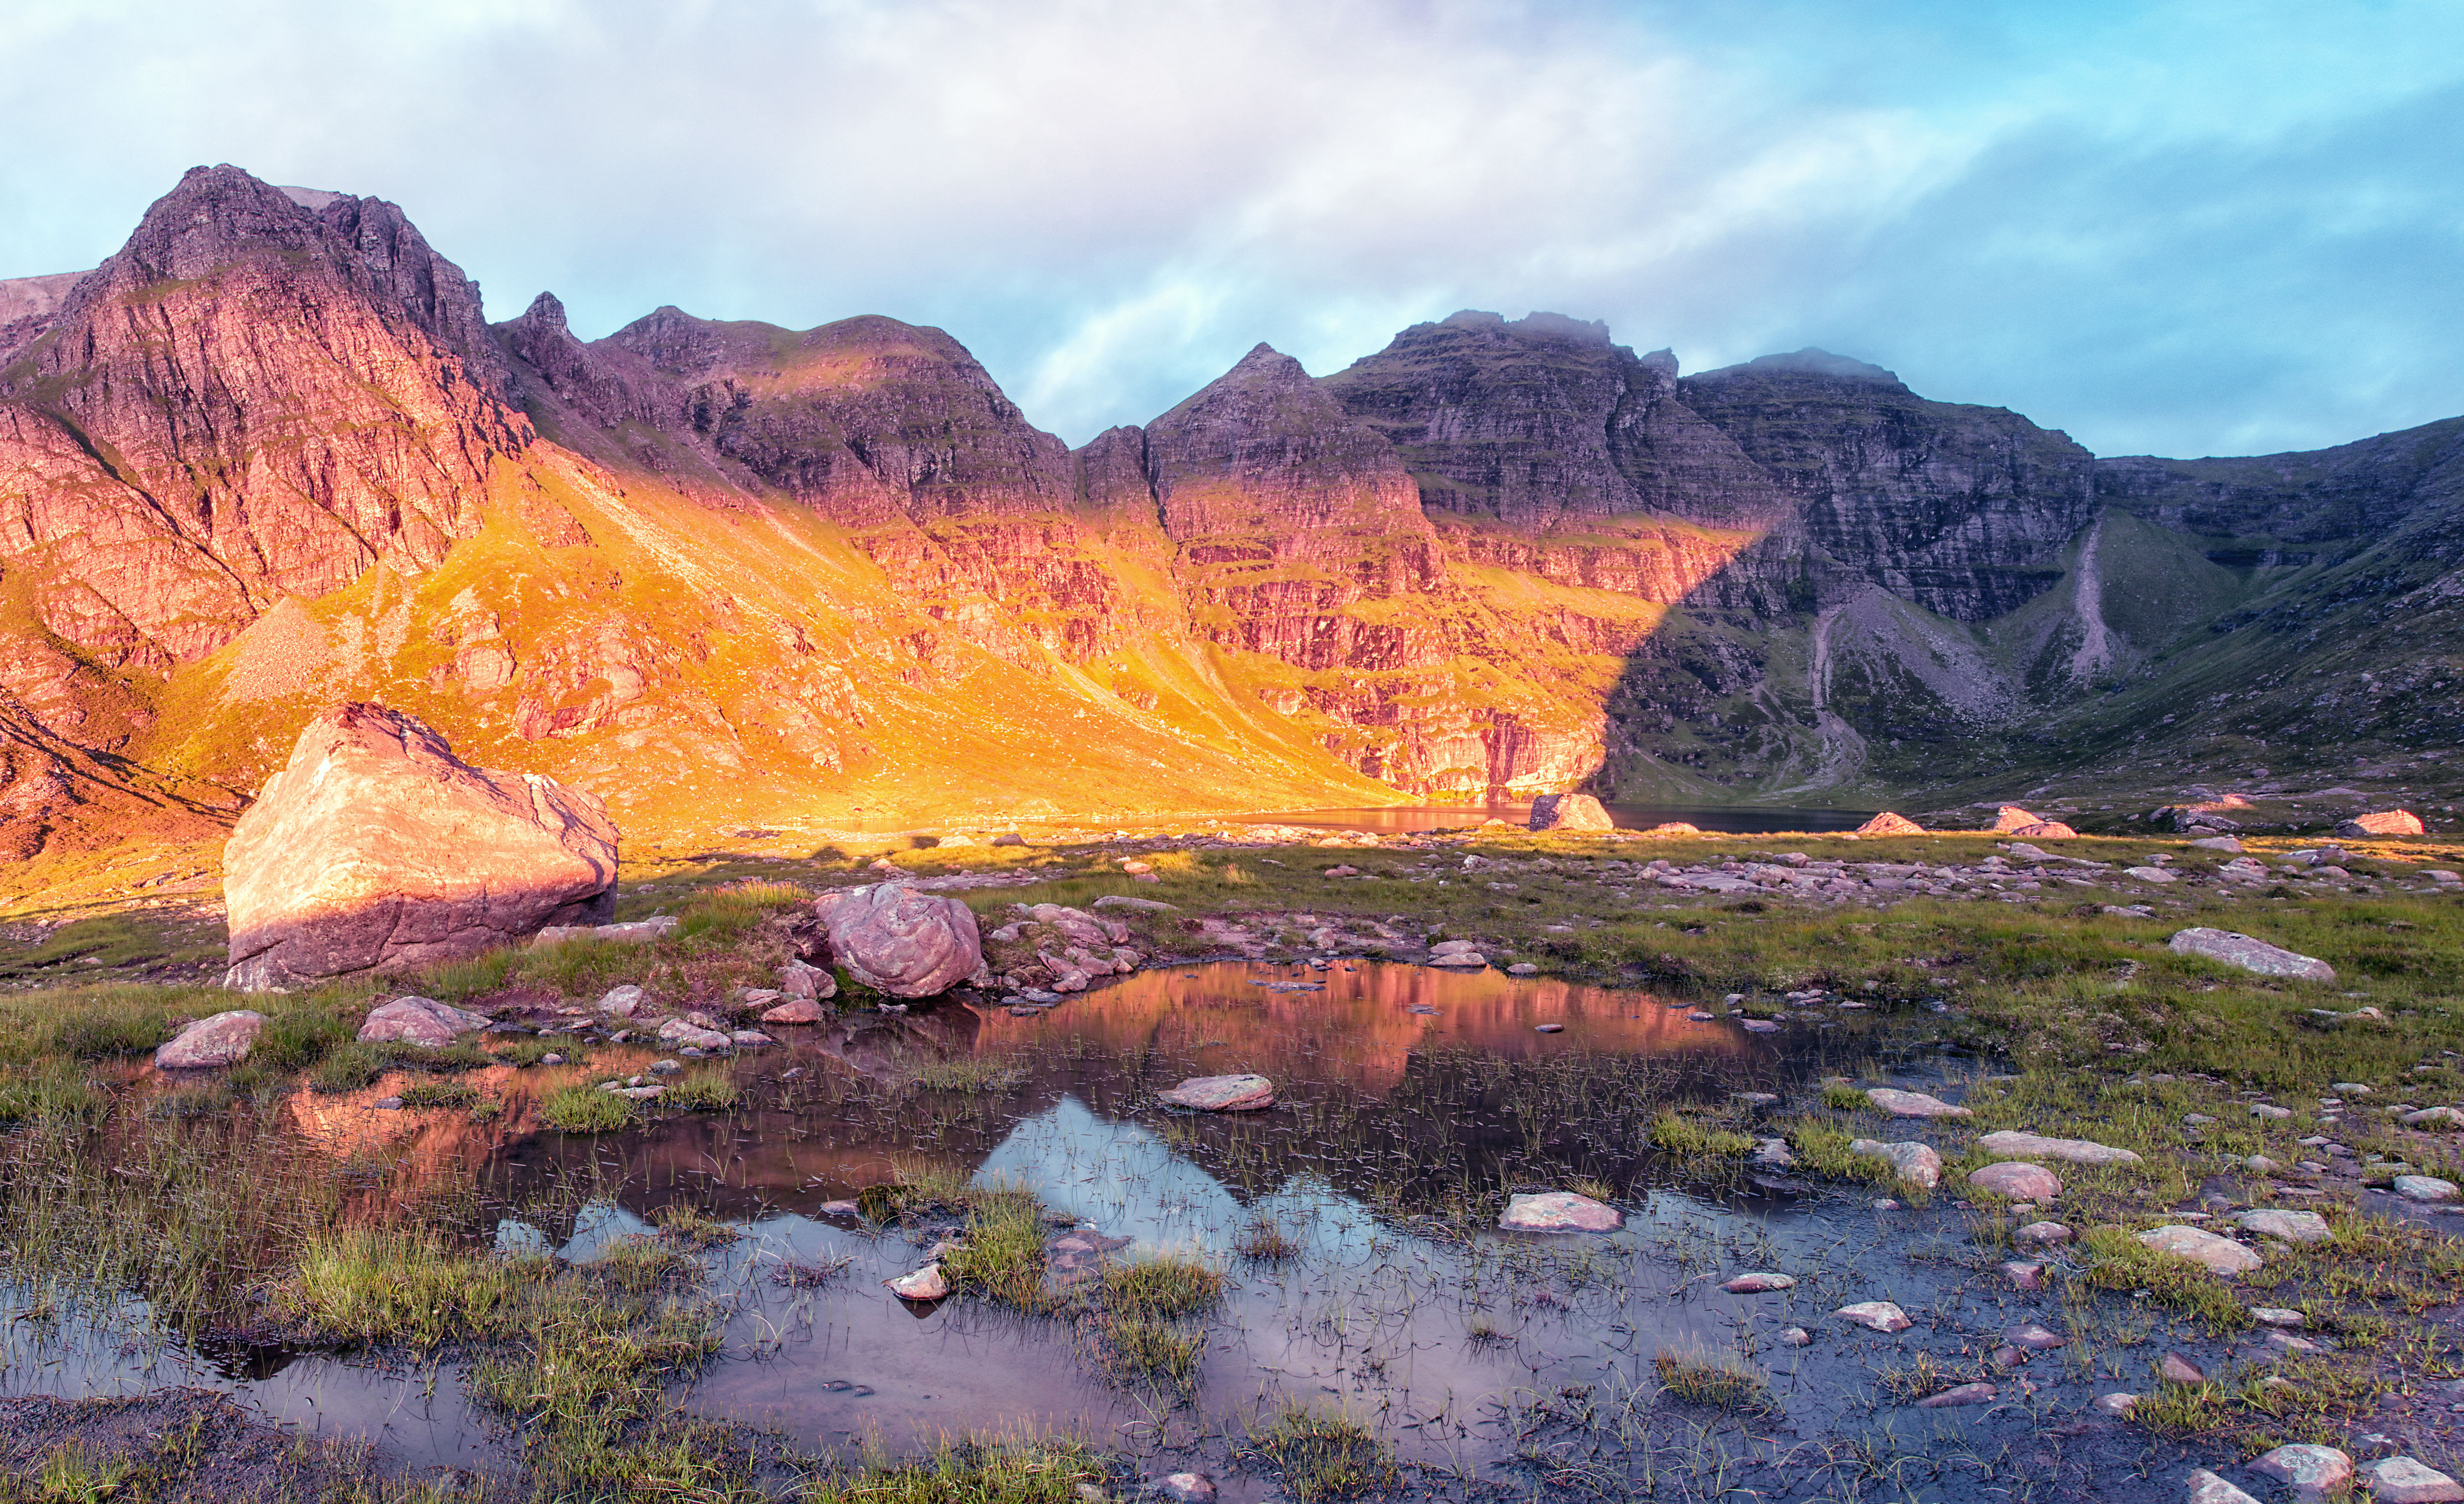
landscape, tree, nature, rock, wilderness, mountain, leaf, hill, flower, valley, mountain range, autumn, national park, season, ridge, cool image, geology, plateau, scotland, i, ecosystem, highlands, westhighlands, anteallach, landform, tollanlochain, geographical feature, mountainous landforms